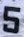
Number: 5